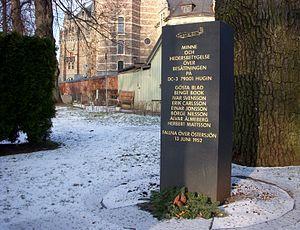
L'affaire du Catalina concerne en premier lieu la disparition mystérieuse le 13 juin 1952 d'un DC-3 de la Force aérienne suédoise et de ses huit membres d'équipage, lors d'une mission au-dessus de la mer Baltique. Au cours des recherches qui s'ensuivent, un hydravion suédois de type Catalina est abattu par des avions de chasse MiG-15 soviétiques, entrainant une crise diplomatique entre les deux pays. Les cinq membres d'équipage de l'hydravion sont toutefois récupérés par un navire marchand ouest-allemand et ont la vie sauve.